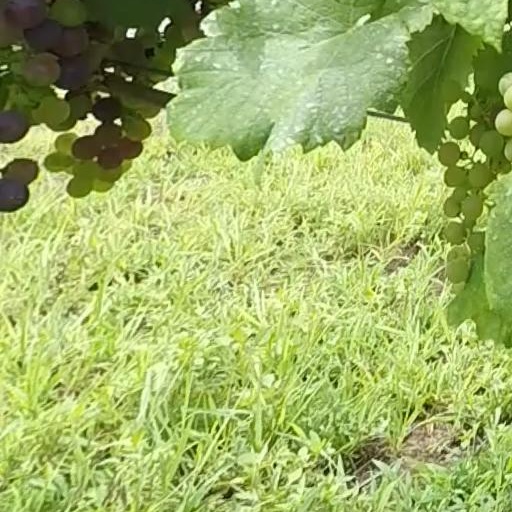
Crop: grape